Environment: real
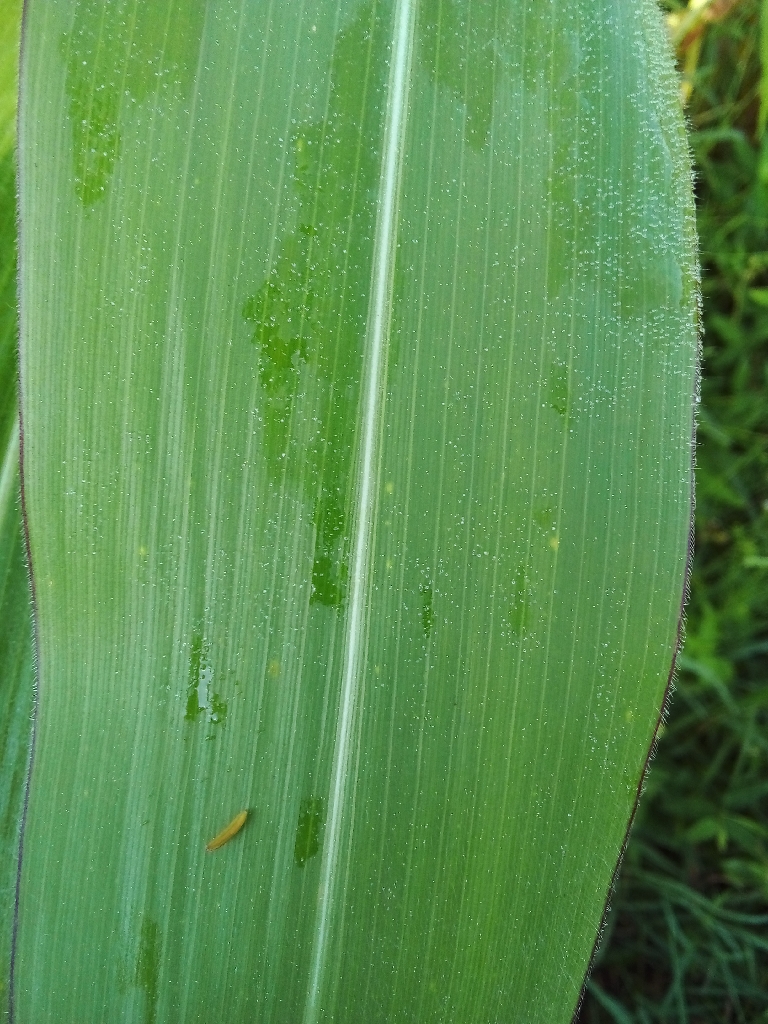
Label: healthy